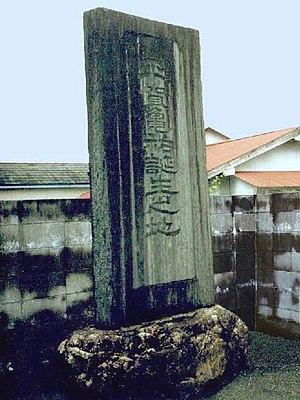
Monument commémoratif de Kamesuke Hiraga sur son lieu de naissance à Katada-Mura (Japon).
Kamesuke Hiraga né en 1889 à Katada, au Japon, et mort à Paris en 1971, est un peintre, dessinateur et graveur japonais.